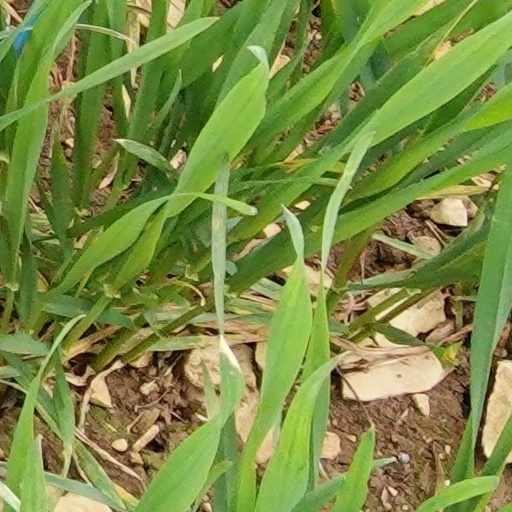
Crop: wheat